Kevin Álvarez (footballer, born 1999)

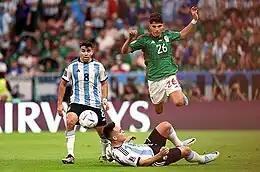
Álvarez playing against Argentina in the 2022 World Cup

In October 2022, Kevin Álvarez was named in Mexico's preliminary 31-man squad for the 2022 FIFA World Cup, and in November, he was ultimately included in the final 26-man roster.